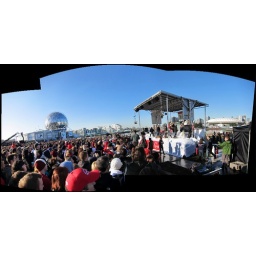
Norman is in the red hat at the bottom center.